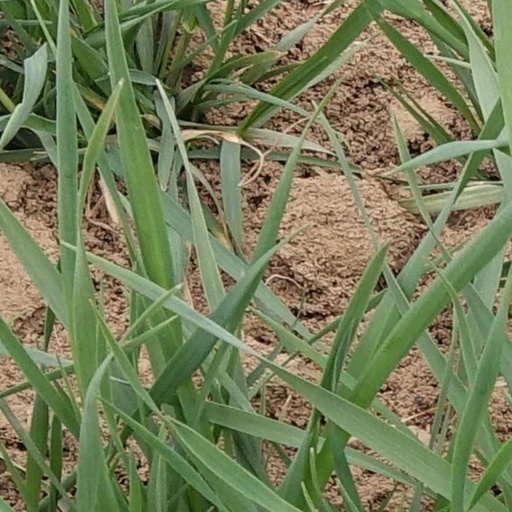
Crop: wheat